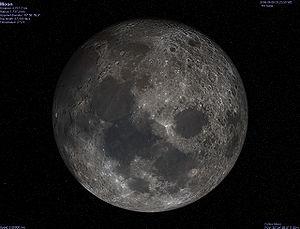
Celestia est un simulateur spatial libre permettant d'observer le Système solaire et le reste de l'univers en temps réel, en 3D avec un réalisme de qualité photographique. Il est utilisé à des fins éducatives dans de nombreuses écoles et planétariums du monde. Celestia est distribué gratuitement et s'exécute sur de nombreux systèmes d'exploitation, dont Windows, Mac OS X, GNU/Linux.